INS Vikrant (1961)

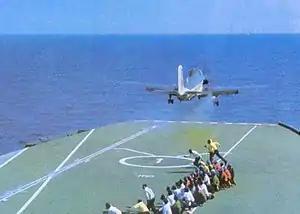

By the end of September, "Vikrant" and her escorts reached Port Blair. En route to Visakhapatnam, tactical exercises were conducted in the presence of the Flag Officer Commanding-in-Chief of the Eastern Naval Command. From Vishakhapatnam, "Vikrant" set out for Madras for maintenance. Rear Admiral S. H. Sarma was appointed Flag Officer Commanding Eastern Fleet and arrived at Vishakhapatnam on 14 October. After receiving the reports that Pakistan might launch preemptive strikes, maintenance was stopped for another tactical exercise, which was completed during the night of 26–27 October at Vishakhapatnam. "Vikrant" then returned to Madras to resume maintenance. On 1 November, the Eastern Fleet was formally constituted, and on 13 November, all the ships set out for the Andaman and Nicobar Islands. To avoid misadventures, it was planned to sail "Vikrant" to a remote anchorage, isolating it from combat. Simultaneously, deception signals would give the impression that "Vikrant" was operating somewhere between Madras and Vishakhapatnam.